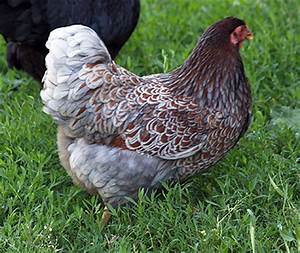
Label: gallina